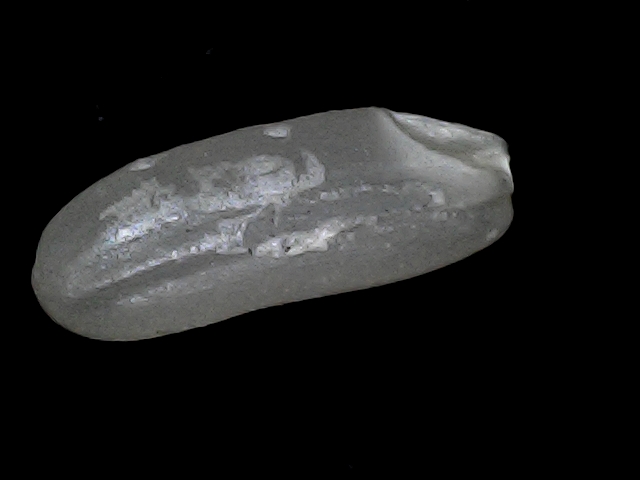
Rice variety: BD30